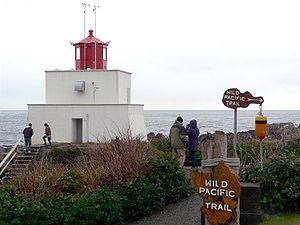
Le phare d'Amphitrite Point est un phare situé près de Ucluelet sur la côte ouest de l'île de Vancouver, dans le District régional d'Alberni-Clayoquot, au Canada.